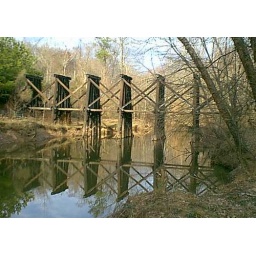
This former railroad trestle and future ATT bridge crosses Northeast Creek in Chatham County, NC.